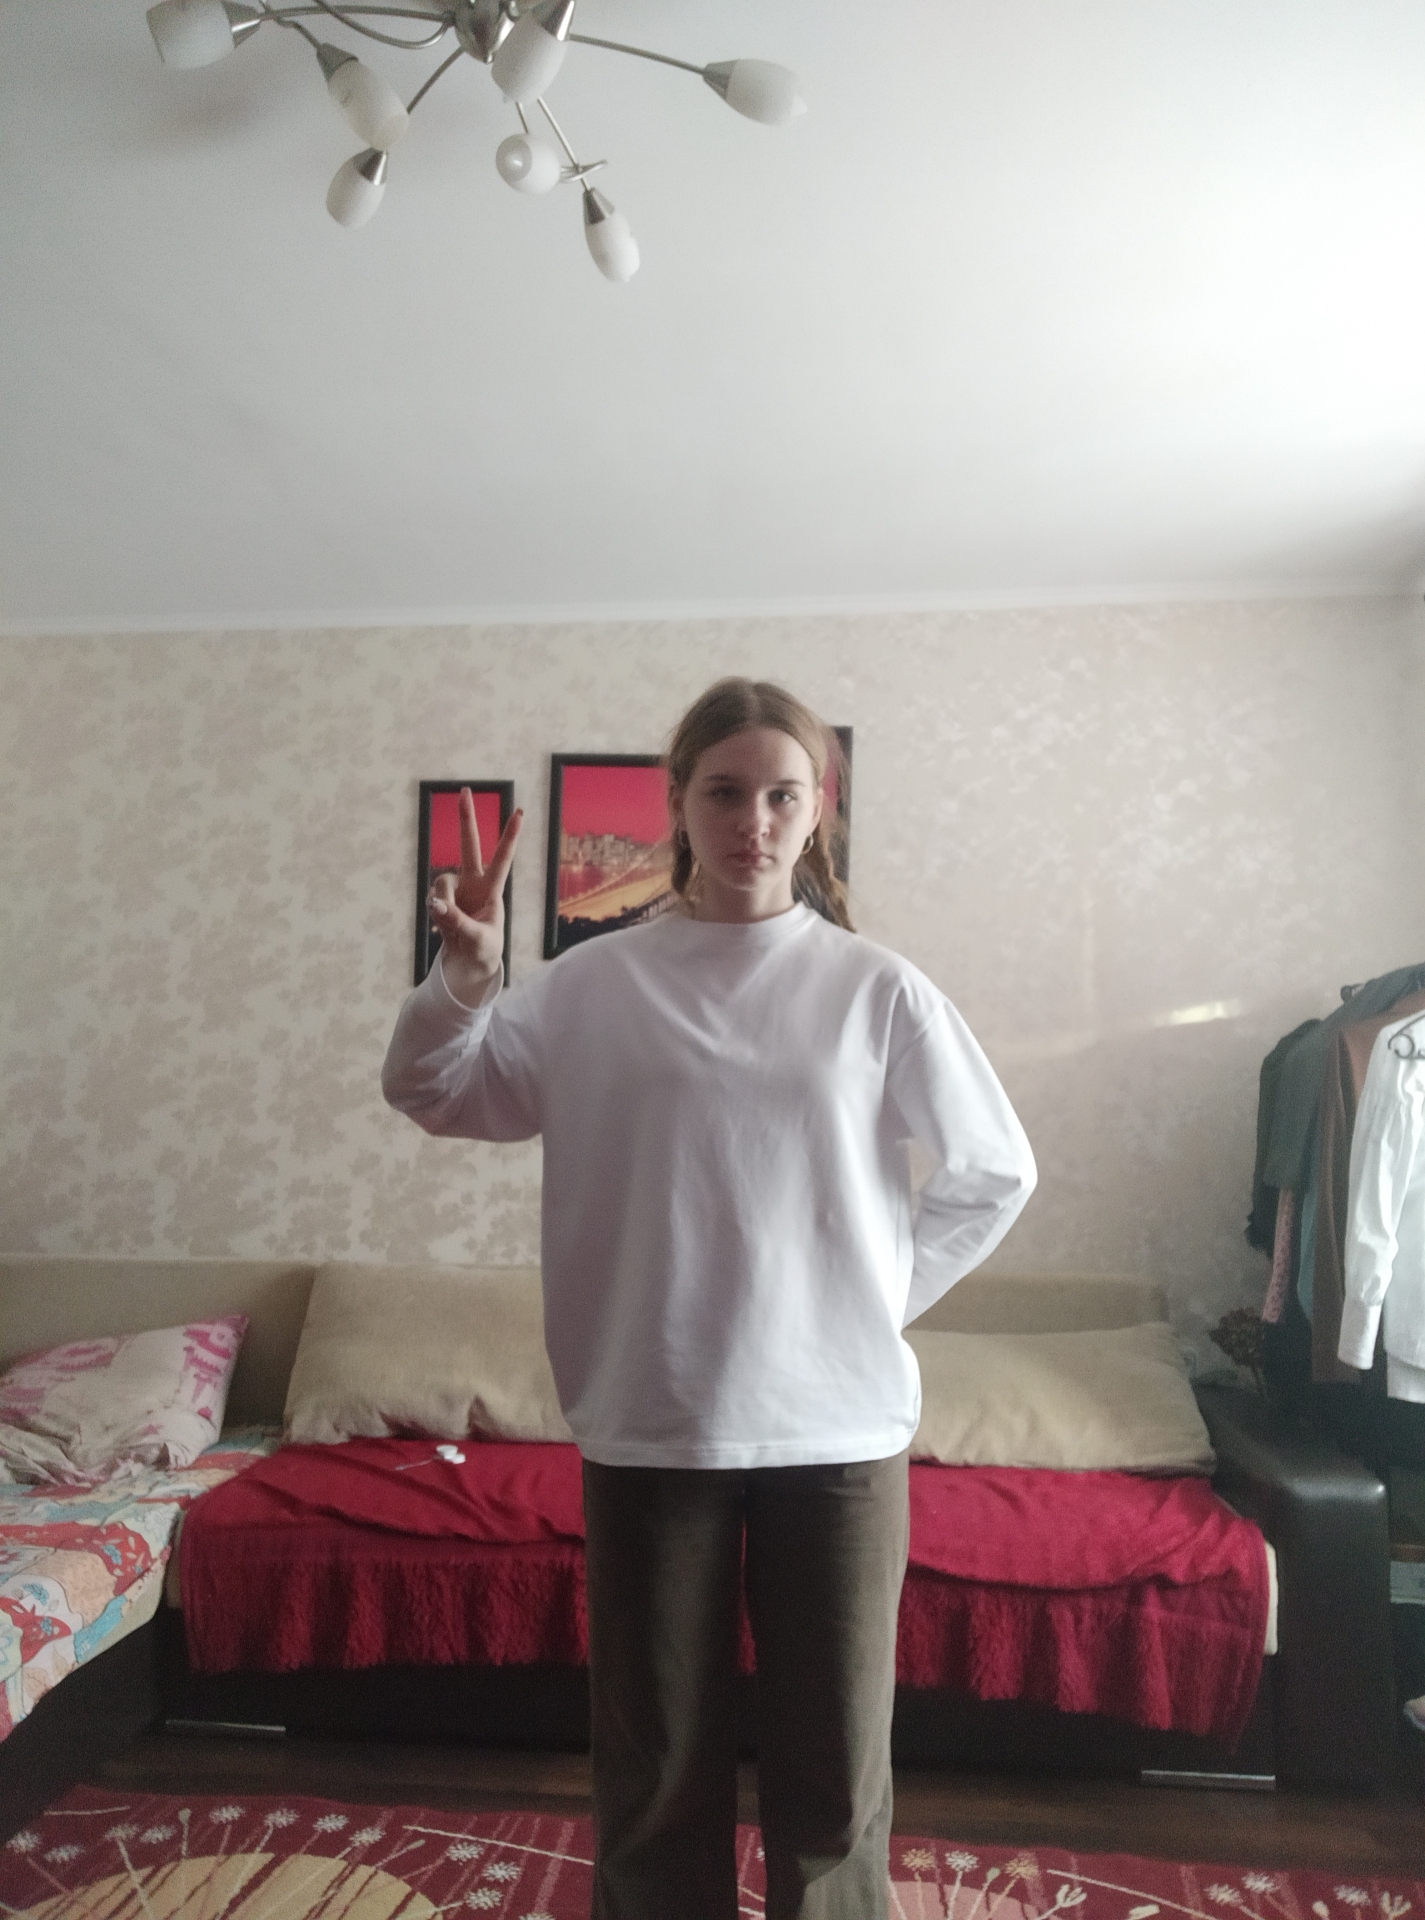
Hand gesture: peace